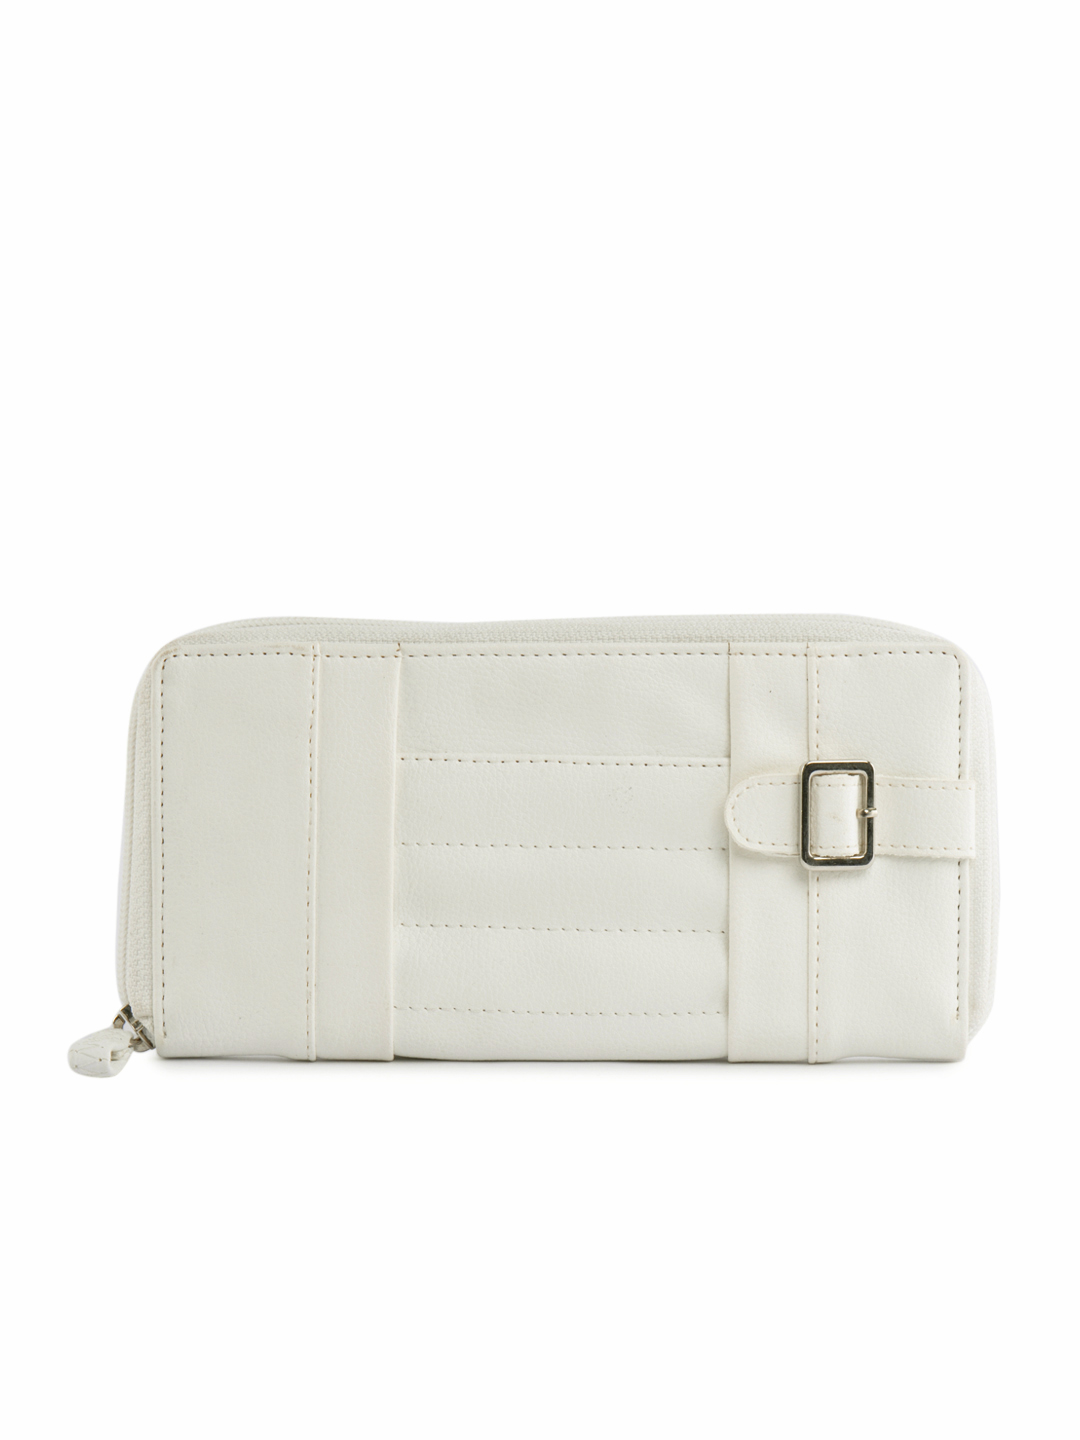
Baggit Women Voltage Taj White Wallet
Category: Accessories / Wallets / Wallets
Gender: Women
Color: White
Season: Winter 2015
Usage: Casual